Boeing 707

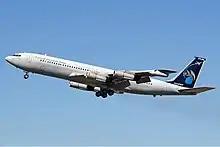
RAAF 707-320C

The 707-320 Intercontinental is a stretched version of the turbojet-powered 707-120, initially powered by JT4A-3 or JT4A-5 turbojets producing each (most eventually got JT4A-11s). The interior allowed up to 189 passengers, the same as the -120 and -220 series, but improved two-class capacity due to an 80-in fuselage stretch ahead of the wing (from to ), with extensions to the fin and horizontal stabilizer extending the aircraft's length further. The longer wing carried more fuel, increasing range by and allowing the aircraft to operate as true transoceanic aircraft. The wing modifications included outboard and inboard inserts, as well as a kink in the trailing edge to add area inboard. Takeoff weight was increased to initially and to with the higher-rated JT4As and center section tanks. Its first flight was on January 11, 1958; 69 turbojet 707-320s were delivered through January 1963, the first passengers being carried (by Pan Am) in August 1959.